Wangal

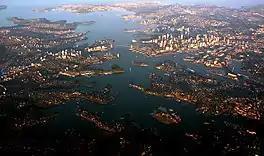
Wangal people's country, "Wanne", extends along the south side of Sydney Harbour, from Iron Cove to Rose Hill

The name these people gave to their country was documented by NSW Governor Arthur Phillip in 1790 as "Wann" and by his successor John Hunter as "Wanne". Their country has been described as extending: